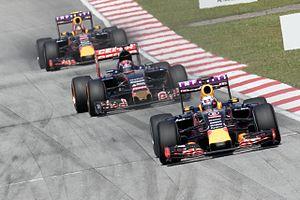
Un sport individuel est un sport qui oppose des individus, par opposition à un sport collectif où ce sont des équipes qui s’affrontent. Lors des compétitions, seul un individu est récompensé sur sa seule performance.